Tex Willer

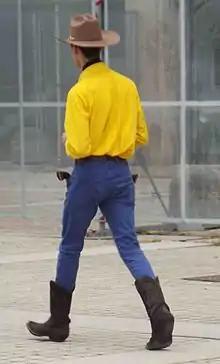
A Tex Willer cosplay at the "Torino Comics" 20th edition

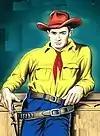
Tex Willer as he appeared in Lion Comics.

In Argentina, Tex was published in the 1950s by "Editorial Abril" in his weekly magazine "Rayo Rojo", by the name of "Colt Miller".